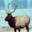
Label: deer